No. 197 Squadron RAF

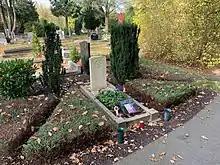
CWGC grave in Veenendaal, the Netherlands, of an RCAF officer who served in 197 Squadron and died in 1944

The squadron reformed on 21 November 1942 at RAF Turnhouse and was supplied with Typhoons. It then operated from RAF Manston, RAF Tangmere and RAF Hurn. It supported the Normandy landings in June 1944 and re-located to France where it followed the Allied advance across Europe seeking targets of opportunity. On 3 May 1945 the squadron took part in the attack that resulted in the sinking of the . It disbanded at Hildesheim, Germany, on 31 August 1945.